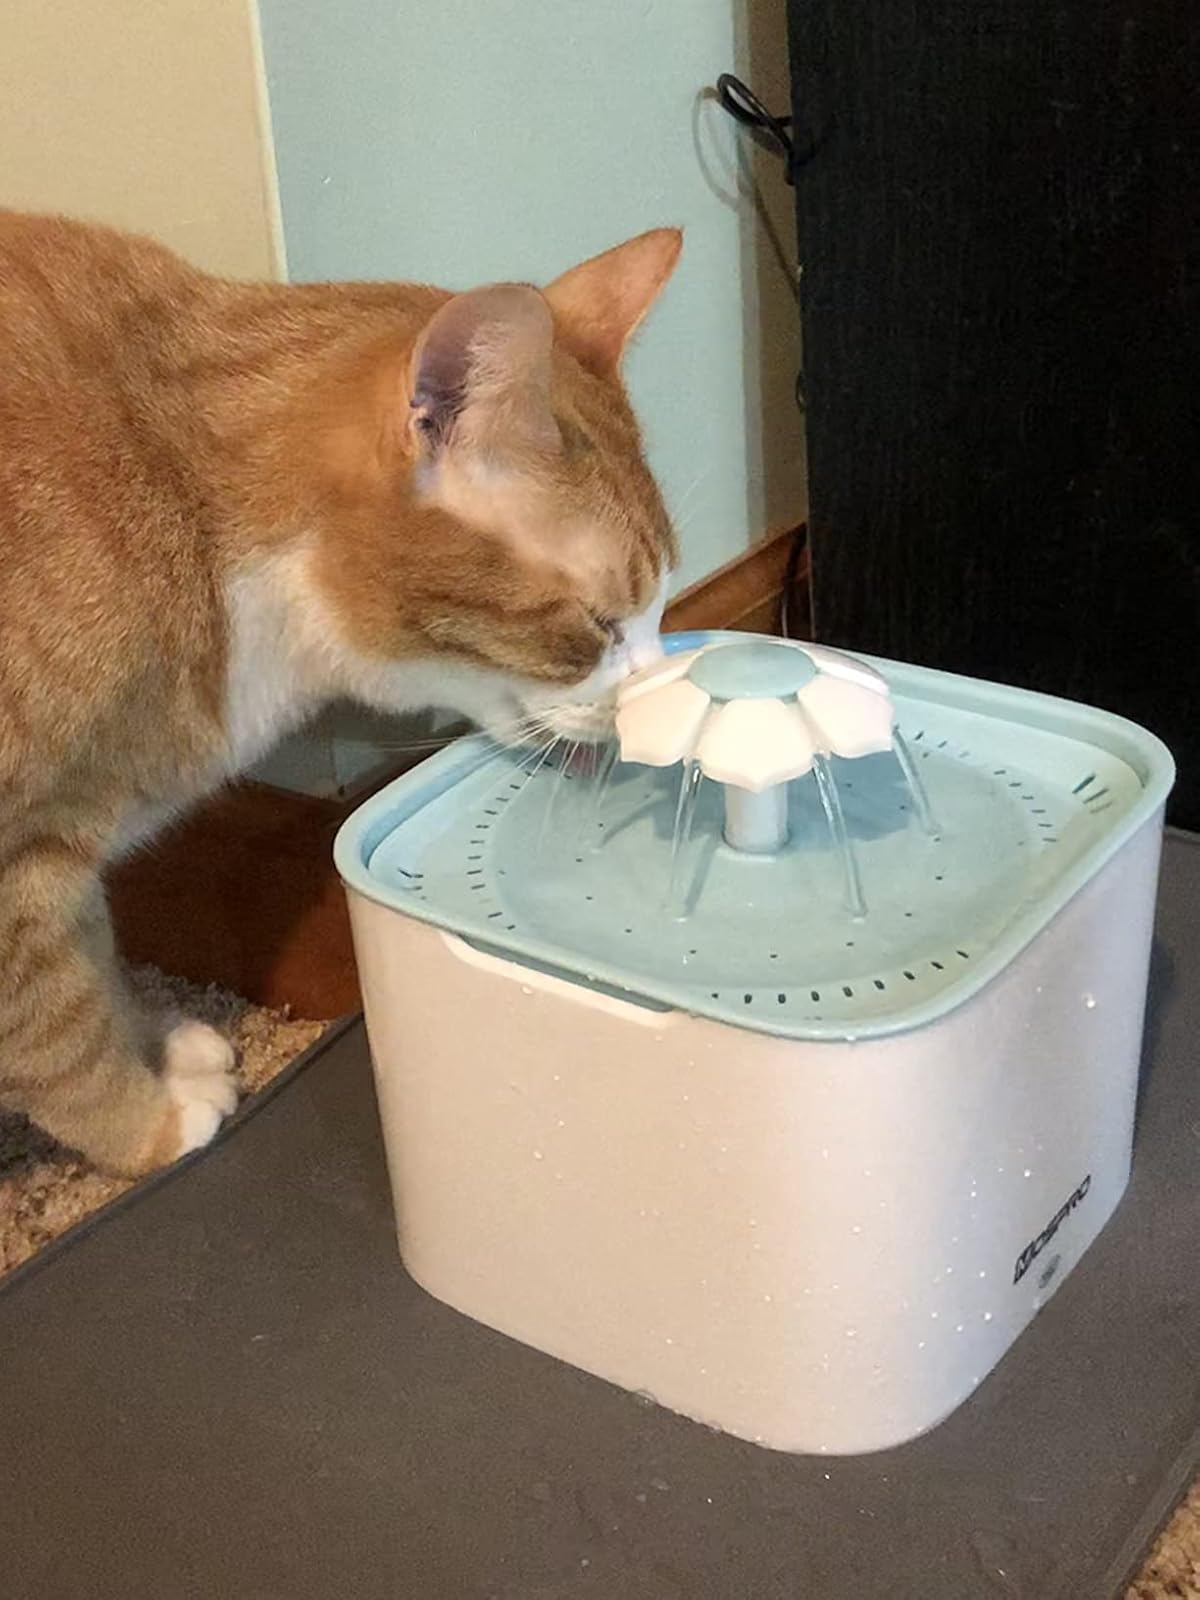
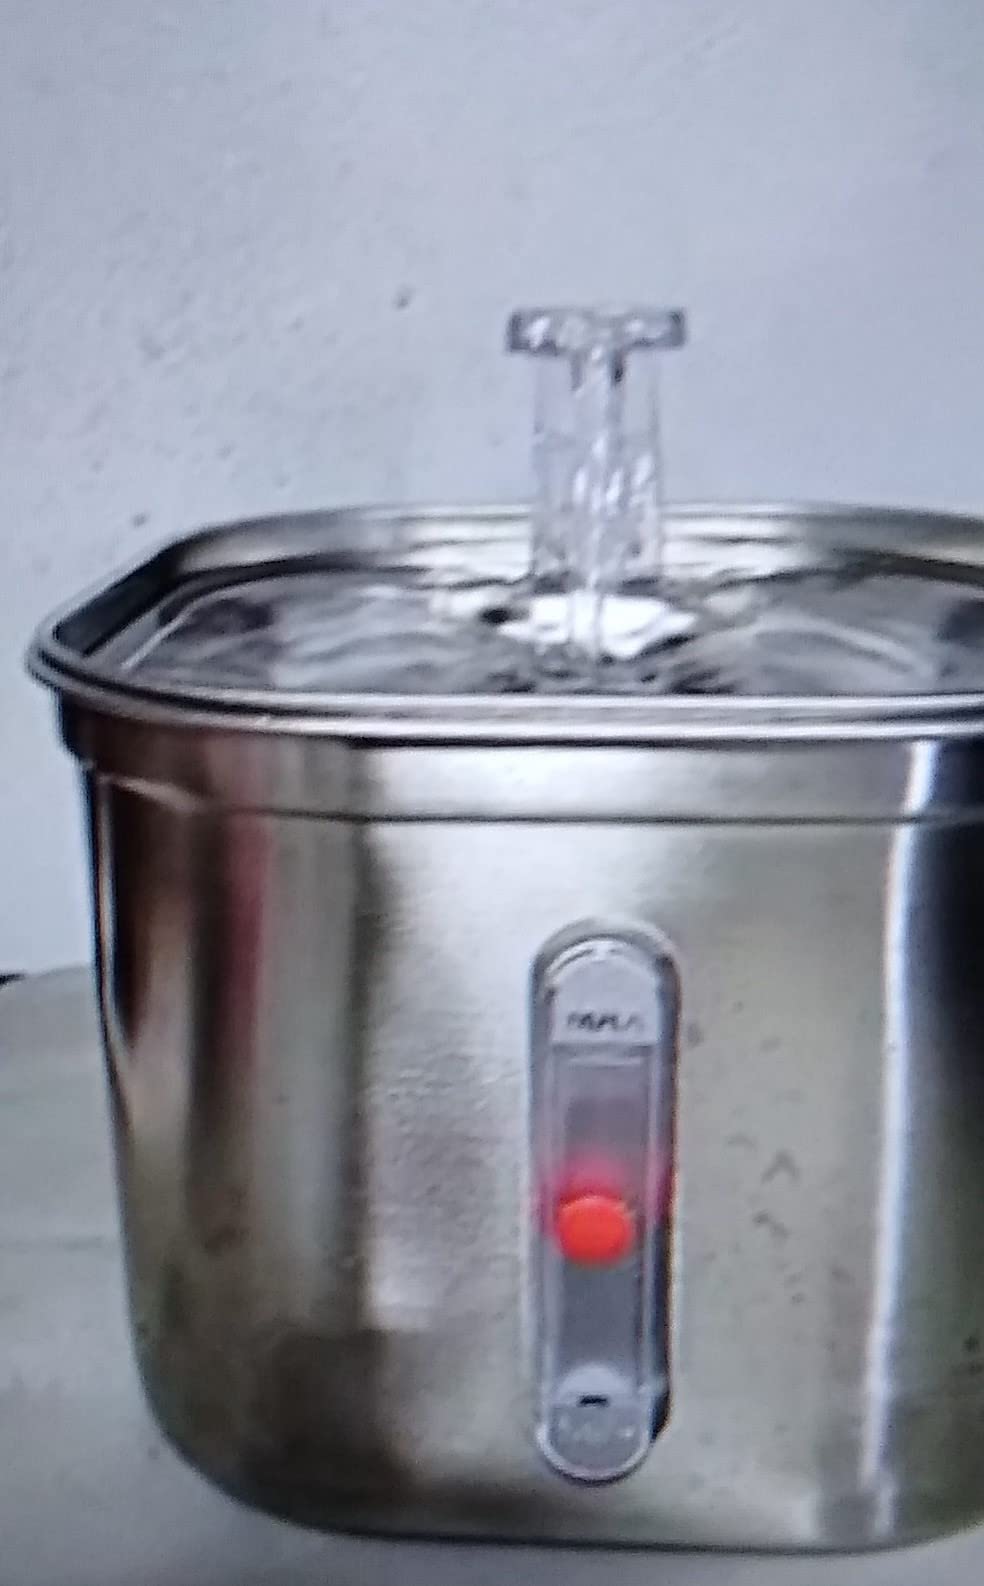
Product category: items_bowl
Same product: no